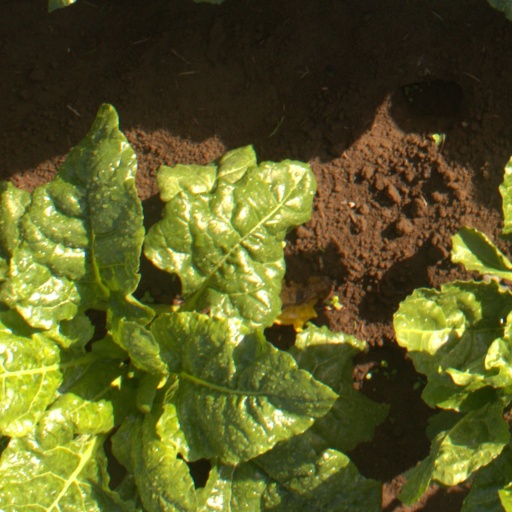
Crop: sugar beet